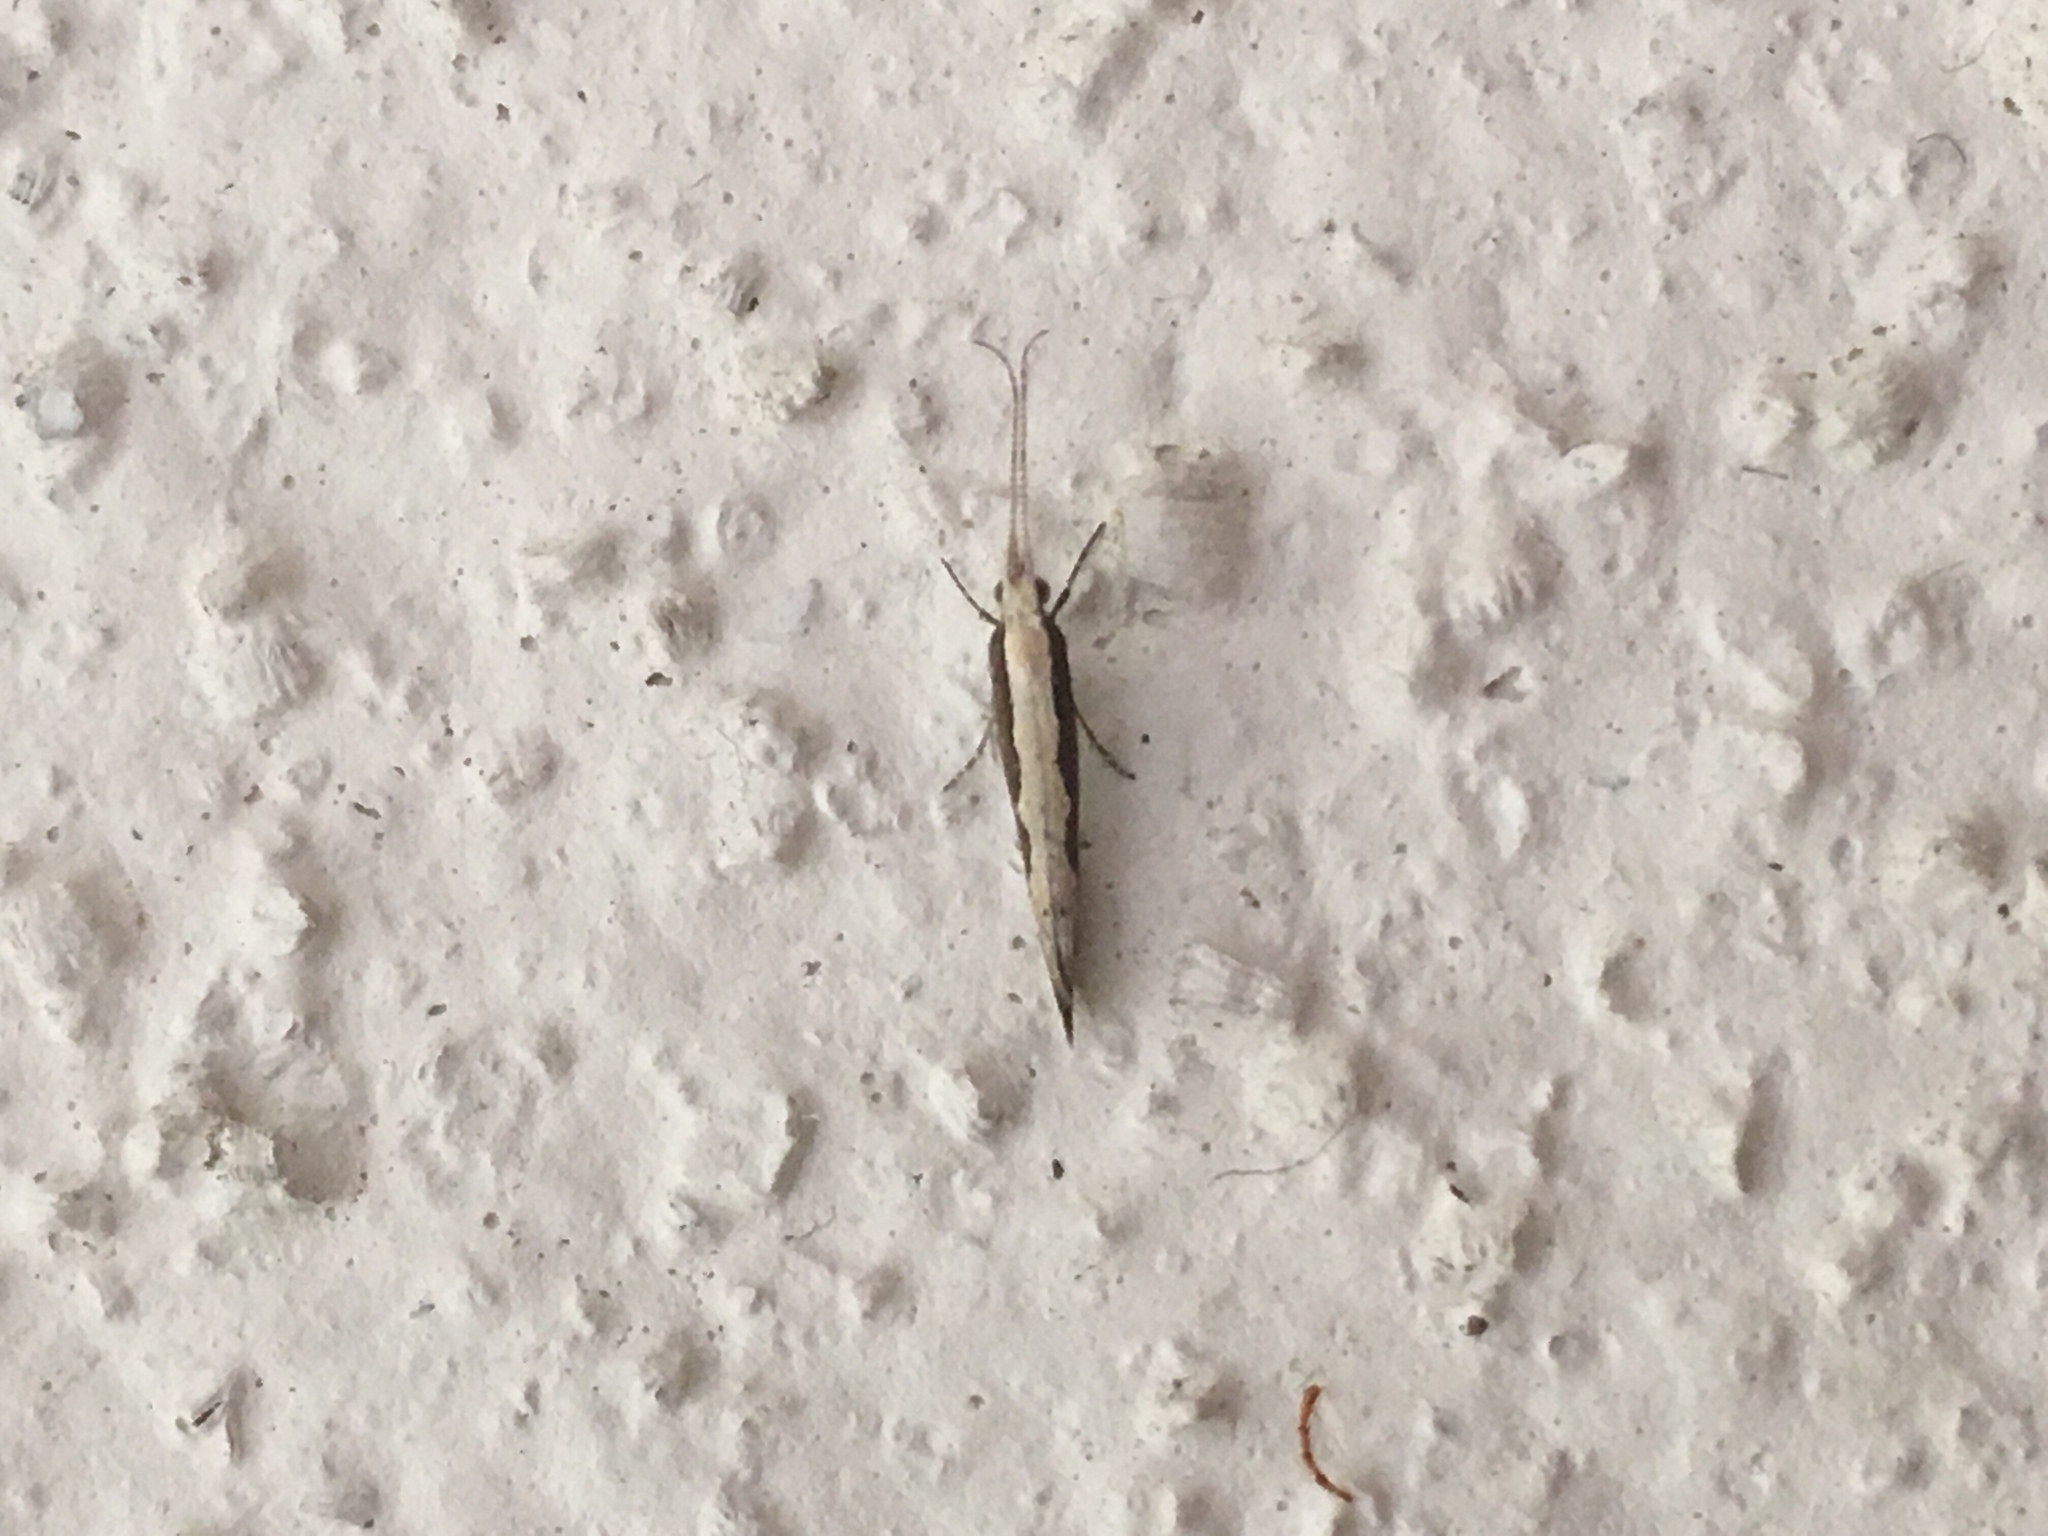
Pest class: diamondback_moth